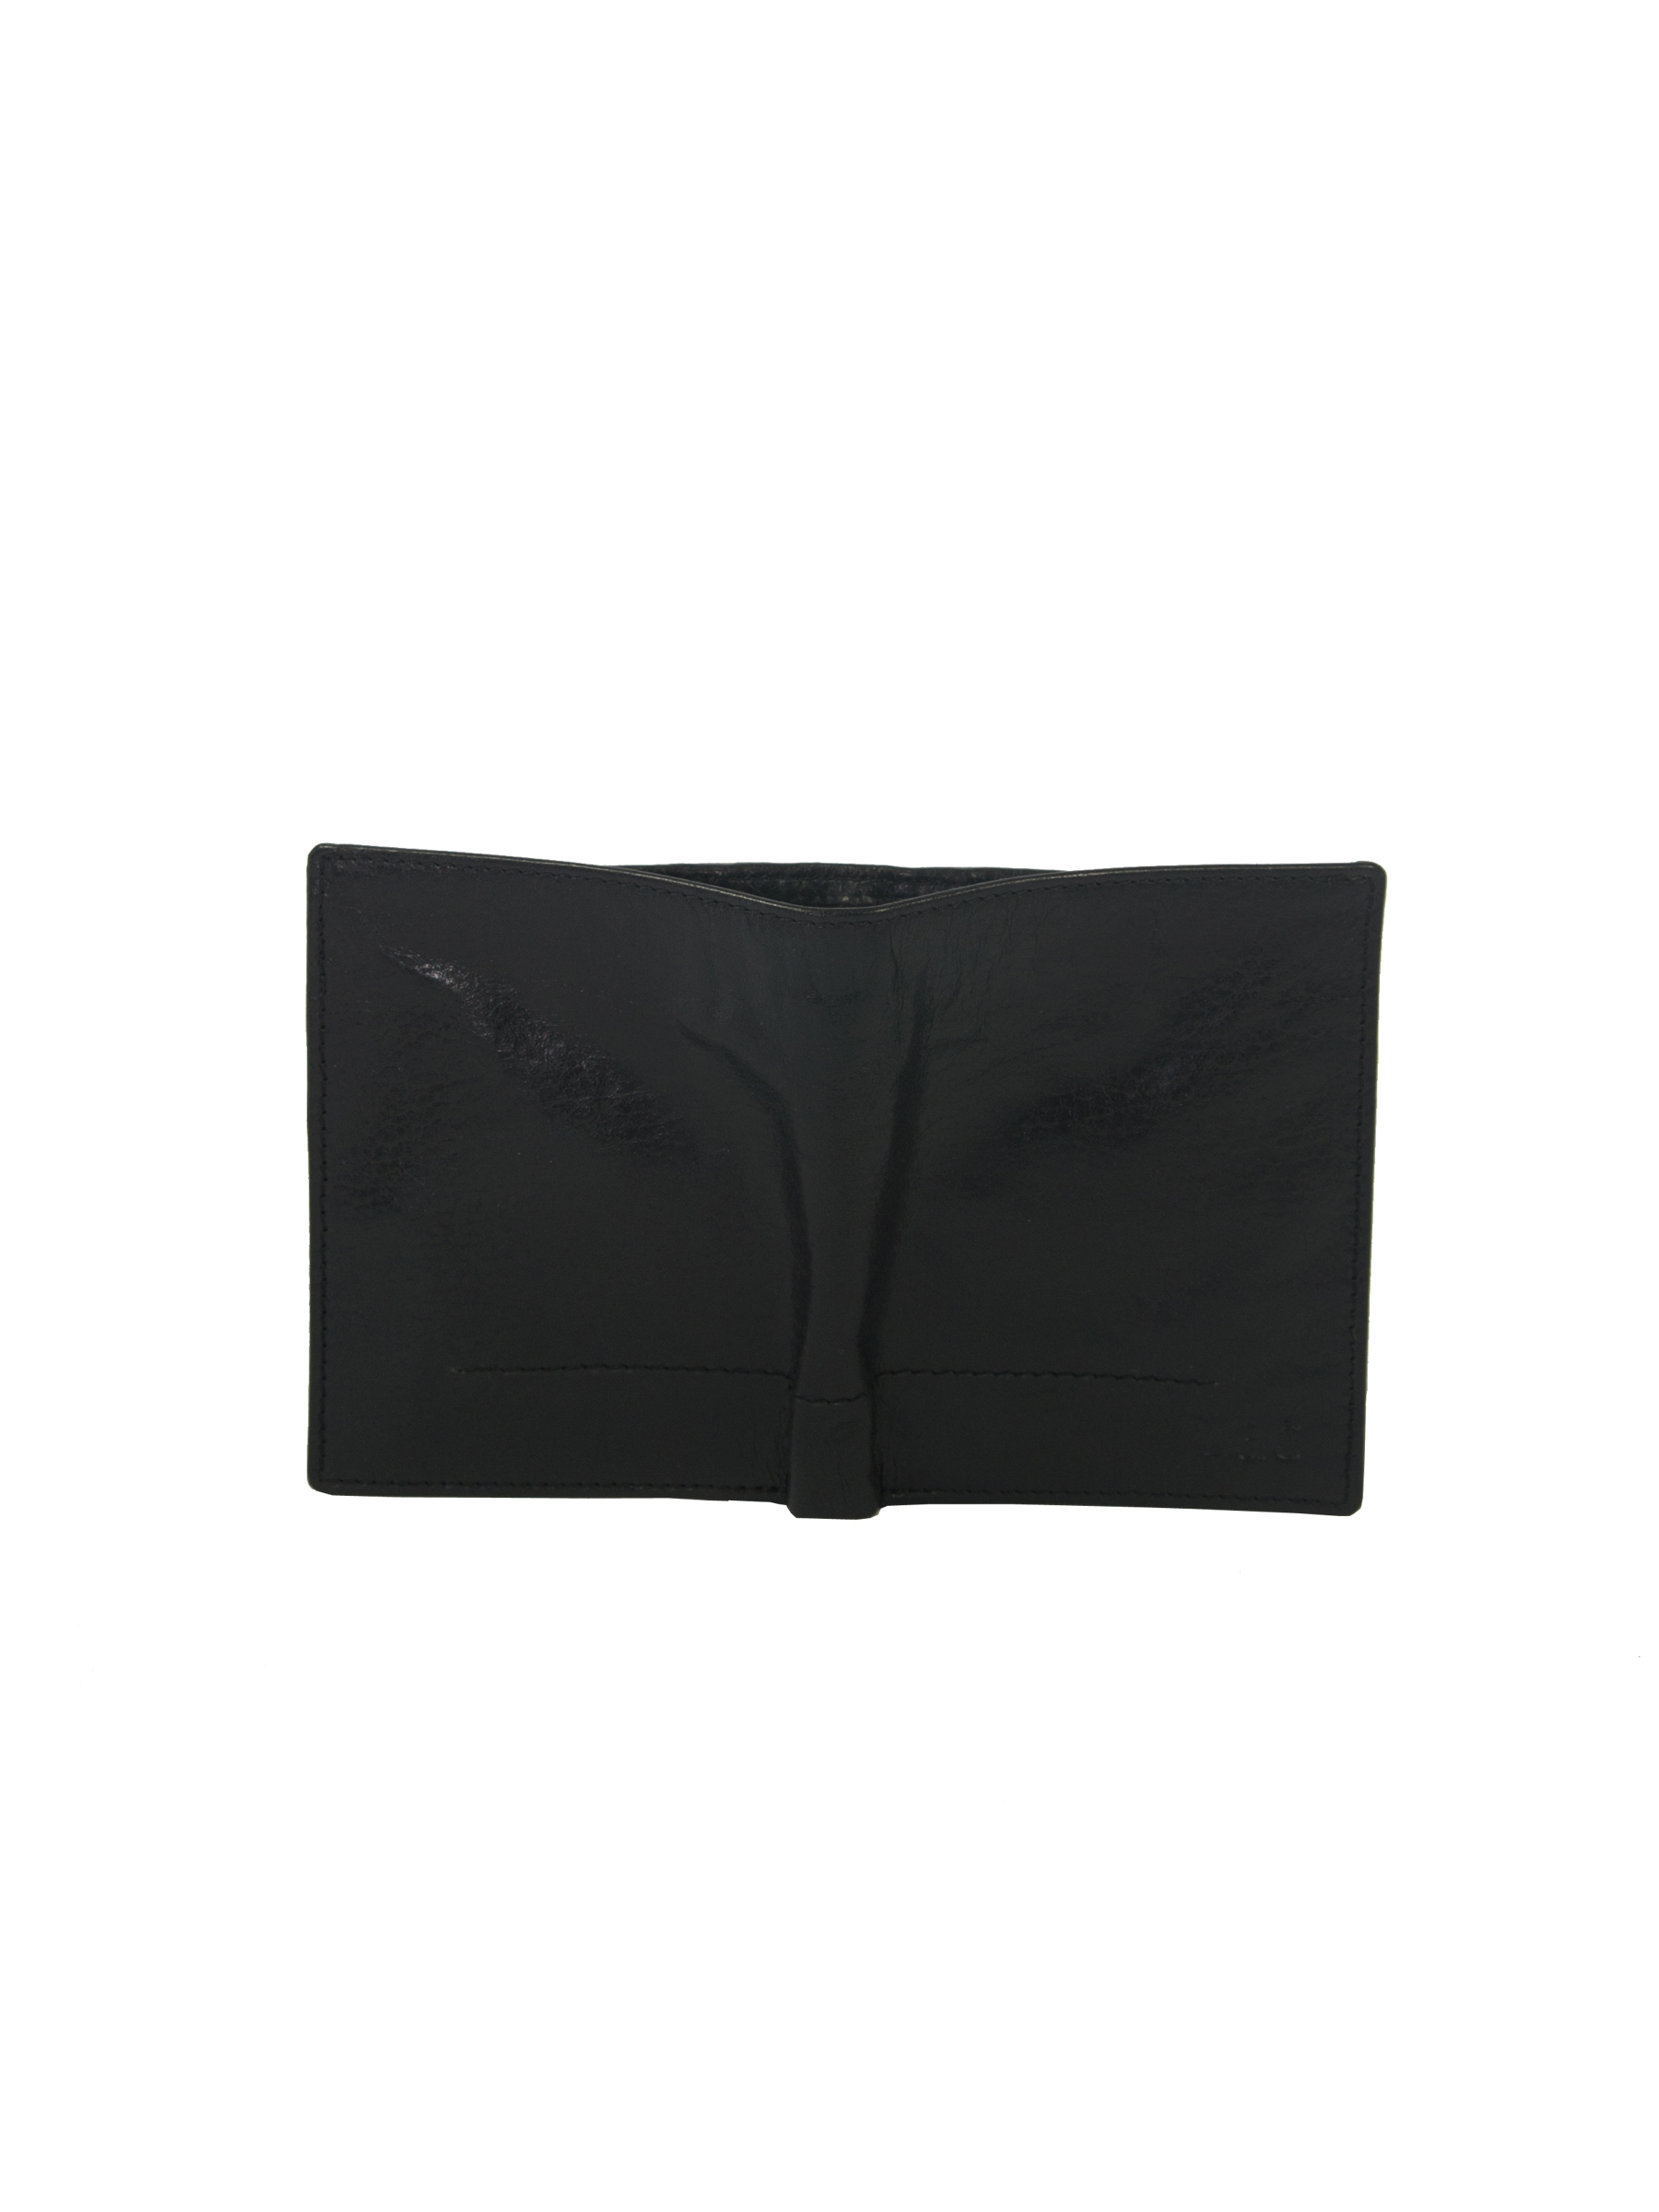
Wrangler Men Black Leather Wallet
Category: Accessories / Wallets / Wallets
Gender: Men
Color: Black
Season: Summer 2011
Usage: Casual